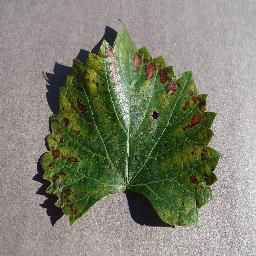
Label: Grape___Esca_(Black_Measles)